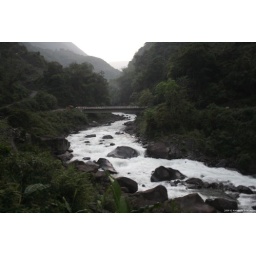
IMG_5724 The road now is moutainous but good and we cross many bridges built by the army